Willis R. Whitney

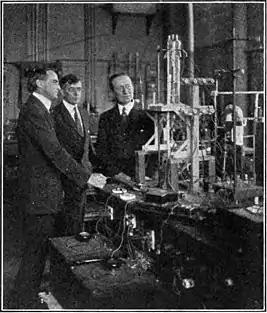
Whitney (left) and Langmuir (center) showing Guglielmo Marconi (left) a vacuum tube that G.E. produced for radio transmitters. This is one of the many other experiments that Whitney was not majorly involved in, but still oversaw the progress of.

found that tungsten would be the most suitable for the job; if not for its brittleness. After recognizing that he needed to recruit another talented scientist, he enlisted the help of William D. Coolidge, one of his former chemistry students. He gave Coolidge the same deal that Rice had given him; recognizing that Coolidge, like Whitney himself, did not want to leave his M.I.T. research for an industrial laboratory. Coolidge eventually became invested in his work on the tungsten filament and solved the problem using a cadmium amalgam binder to shape the filament. The binder would distil out as the filament was heated, leaving behind a pure tungsten filament. Whitney was sent to Germany to study incandescent and tungsten lamp work in Germany shortly after this discovery. Upon returning he explained to his employees that the Germans had a similar process that G.E. bought the patent to, but he insisted that Coolidge's process will be better in the long-run if it can be given a little more time to be perfected. Around December 1907, Coolidge reported that the process was perfected and that the filaments could be sent for mass production. Shortly after hearing Coolidge's report, Whitney was hospitalized due to untreated appendicitis. He spent Christmas there, but was comforted by his employees who came to visit him.